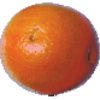
Label: tangelo